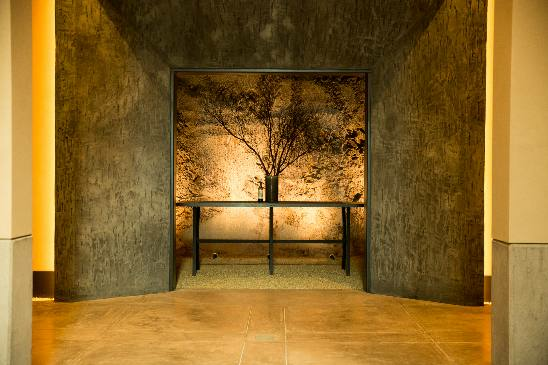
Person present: No